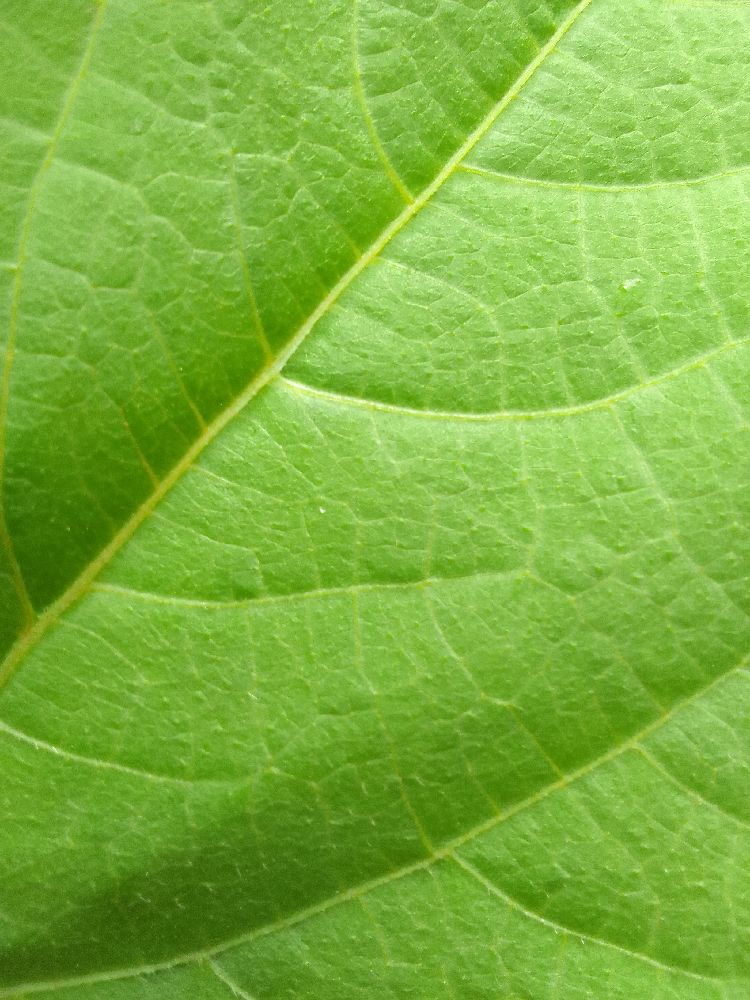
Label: healthy